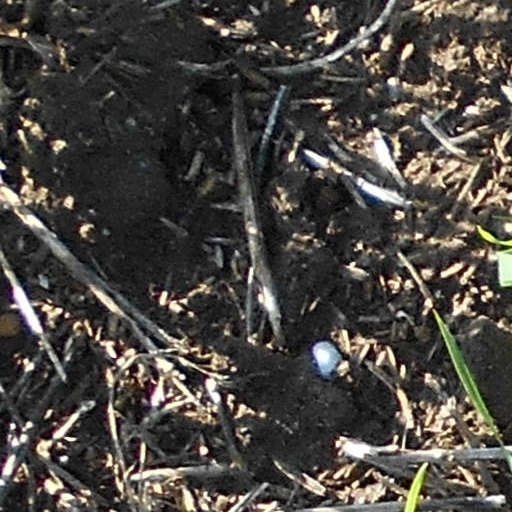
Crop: wheat